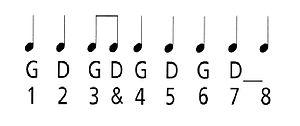
Suite d'appuis pied gauche (G) / pied droit (D) sur huit temps, avec subdivision aux temps 3 &amp
La dañs tro, dañs a-dro ou gavotte, est une famille de danses traditionnelles de Basse-Bretagne.